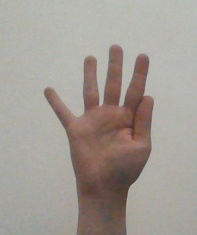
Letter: sheen